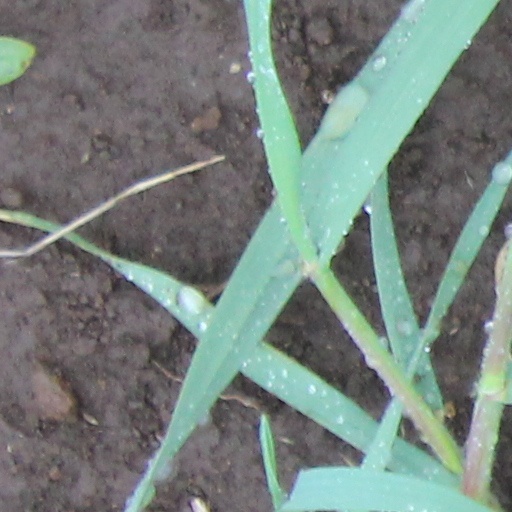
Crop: wheat